Rabbit Islands, Scotland

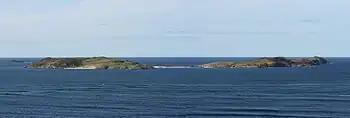
Rabbit Islands

The Rabbit Islands are a group of three uninhabited small islands off the north coast of Sutherland, Scotland in Tongue Bay. In Scottish Gaelic, and occasionally in English, they are known as Eileanan nan Gall, which is sometimes anglicised as "Eilean-na-Gaeil" or "Eilean nan Gaill".